Oleh Serafyn

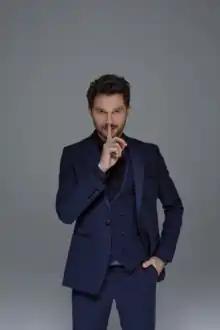
Oleg in 2021

Oleh Romanovych Serafyn (born 11 April 1988), known professionally as Serafyn is a Ukrainian singer, composer, choreographer and sound producer.